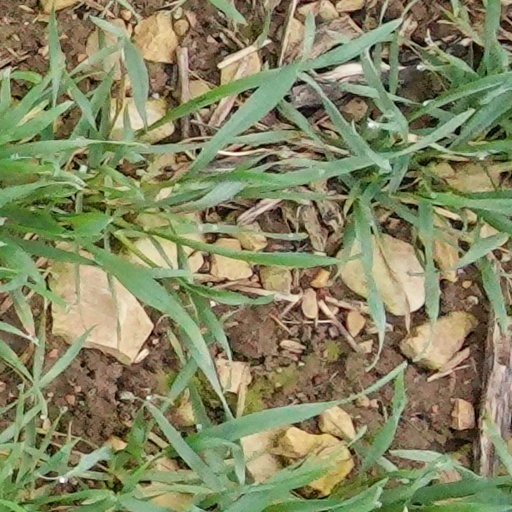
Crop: wheat